Realm of Kings

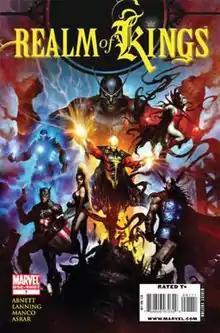

"Realm of Kings" is a crossover comic book storyline published in 2010 by Marvel Comics. Written by Dan Abnett and Andy Lanning, it is a follow-up to the 2009 storyline "War of Kings" and introduced the setting known as the Cancerverse.